Johan Häggström

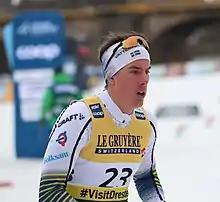
Häggström in January, 2019

Carl Johan Häggström (born 10 March 1992) is a Swedish cross-country skier.